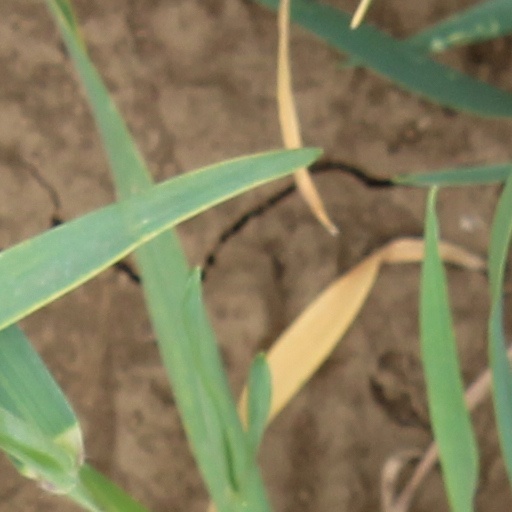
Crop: wheat